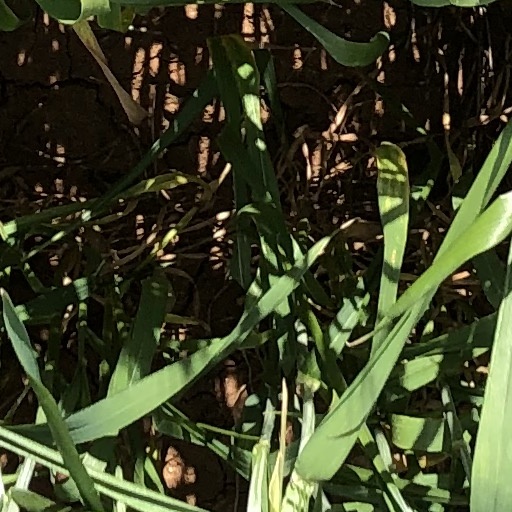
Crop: wheat